Pune Mahanagar Parivahan Mahamandal Limited

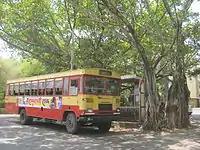

PMPML has a fleet of 2000 buses maintained at 9 CNG bus depots and 4 electric bus depots, which ferry around 900,000 passengers every day. There is no diesel bus running in the fleet. 12-meter electric buses are deployed on all major routes at high frequency. 9-meter CNG buses travel numerous roads, including city centers, and also provide transport to students of PMC schools. Distant towns like Lonavala, Paud, Shirval, Jejuri, Yawat, Ranjangaon MIDC, Junnar, etc. are becoming part of the service. PMPML also provides a special electric bus service to Infosys employees commuting from Pune city and Pimpri-Chinchwad to the Hinjawadi IT hub and back.